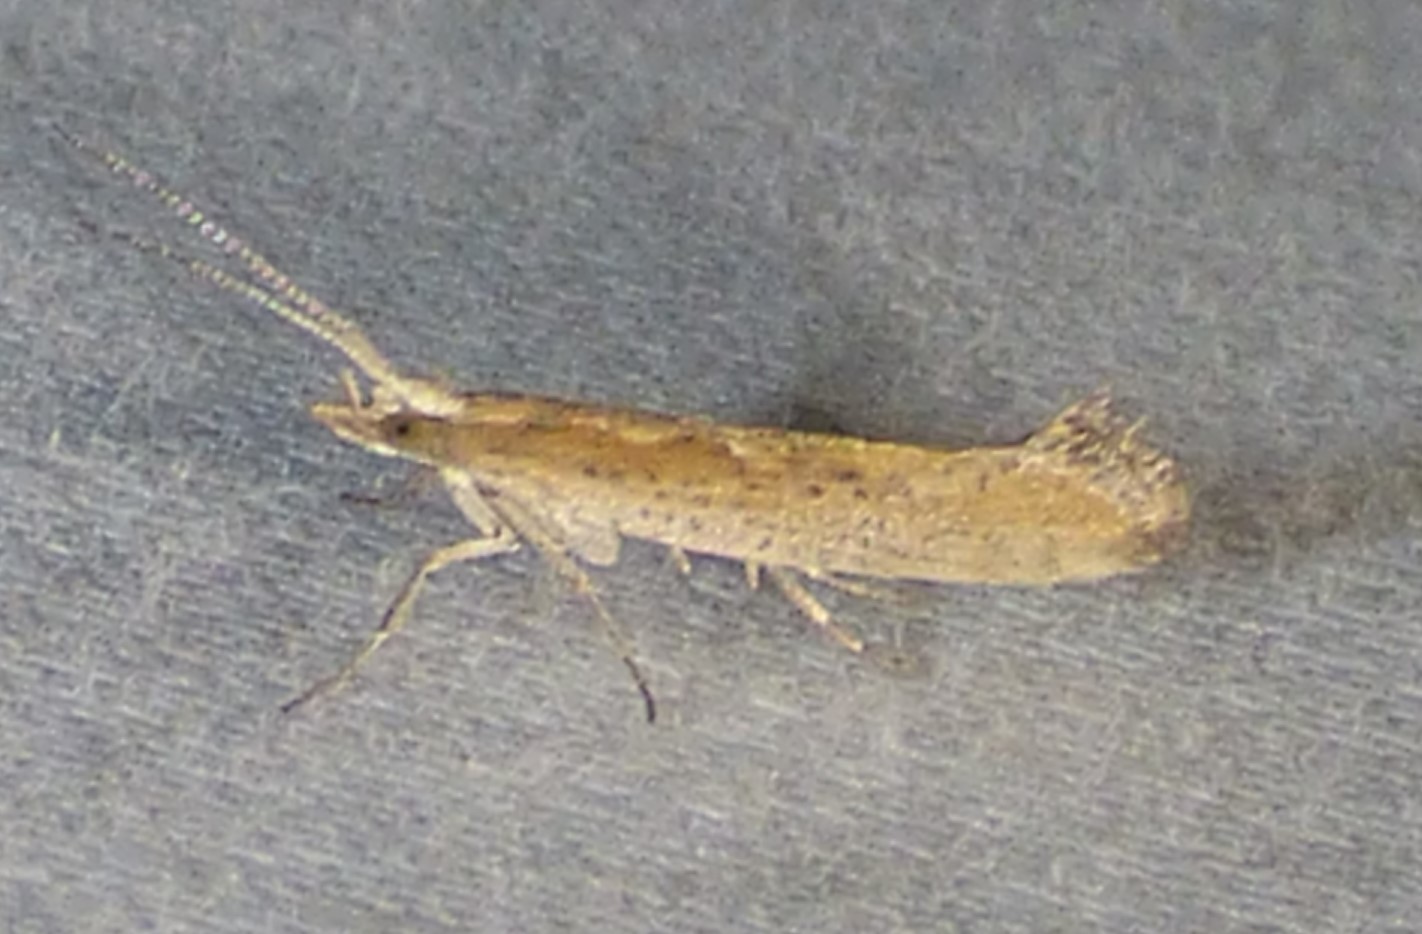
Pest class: diamondback_moth